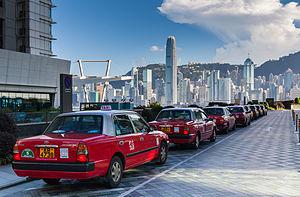
File de taxis à l'International Commerce Centre, Kowloon, Hong Kong
Hong Kong, officiellement la région administrative spéciale de Hong Kong de la république populaire de Chine, est la plus grande et la plus peuplée des deux régions administratives spéciales de la république populaire de Chine, l'autre étant Macao. Elle compte environ sept millions d'habitants que l'on appelle Hongkongais dont l'espérance de vie, de 84,2 ans, est la plus longue au monde en 2017.